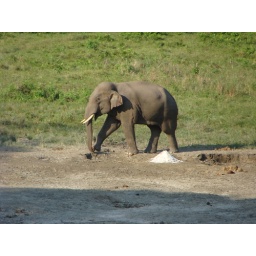
this was his first appearance , taken from the window of my room , in hollong forest lodge [:)] cool